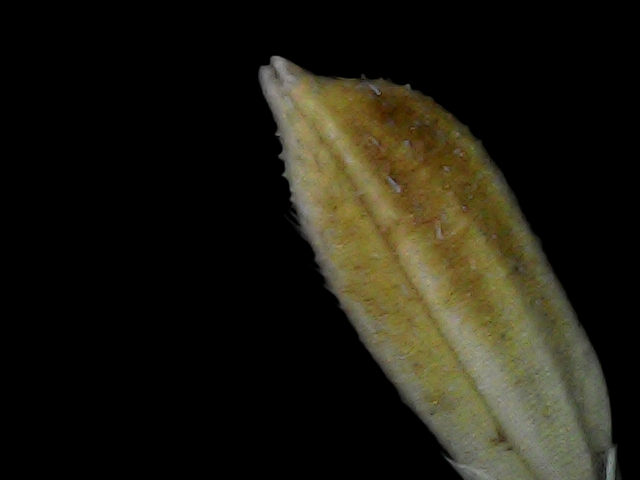
Rice variety: Bd91